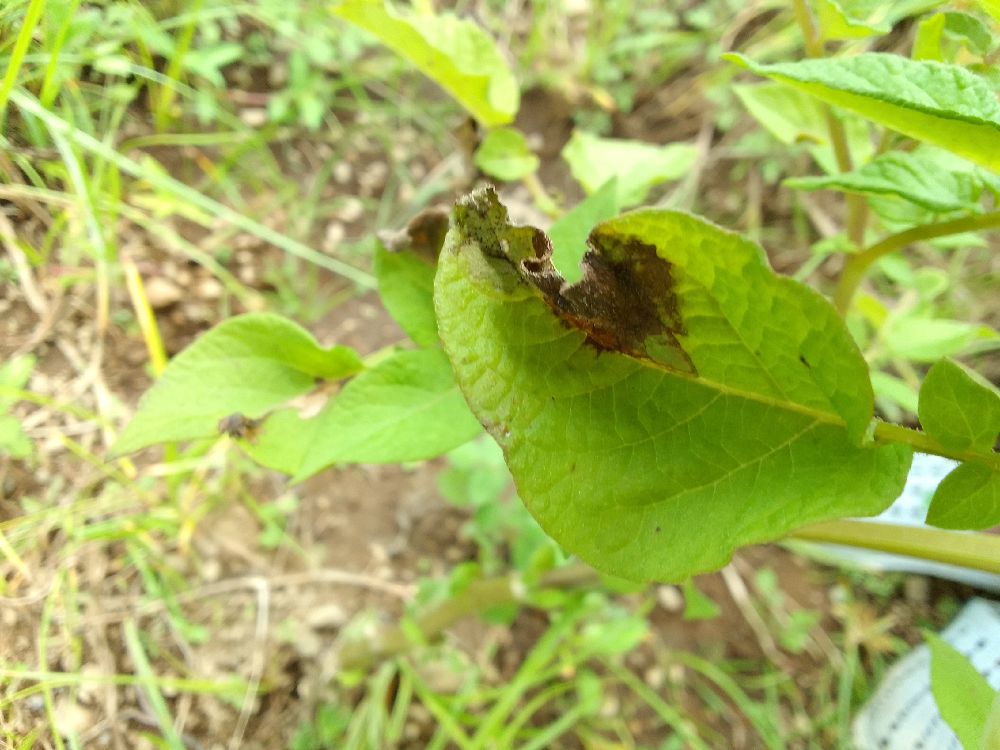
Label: Late blight